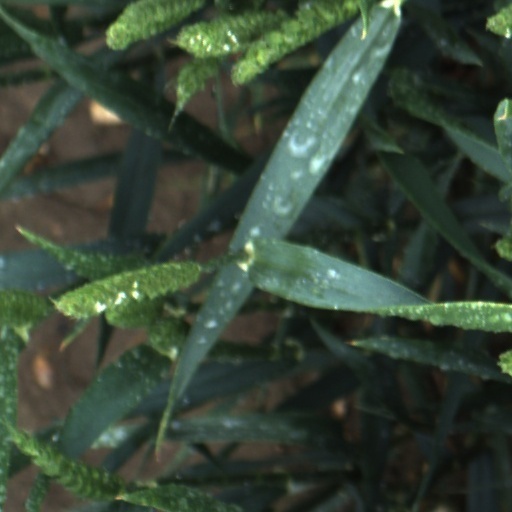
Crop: wheat